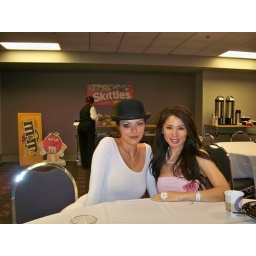
Lunchtime in the green room at Philadelphia Wizard World. She is wearing a cute comic book costume.